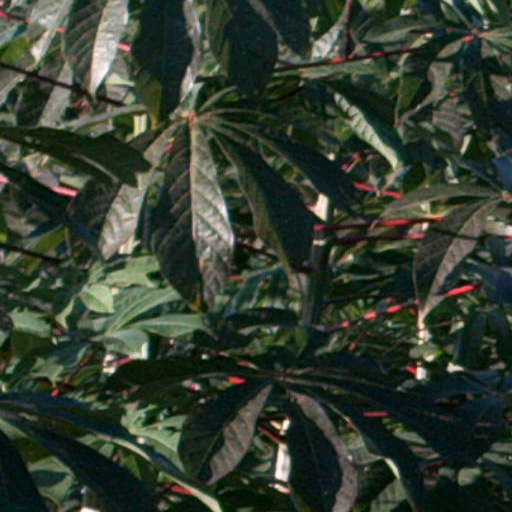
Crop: cassava